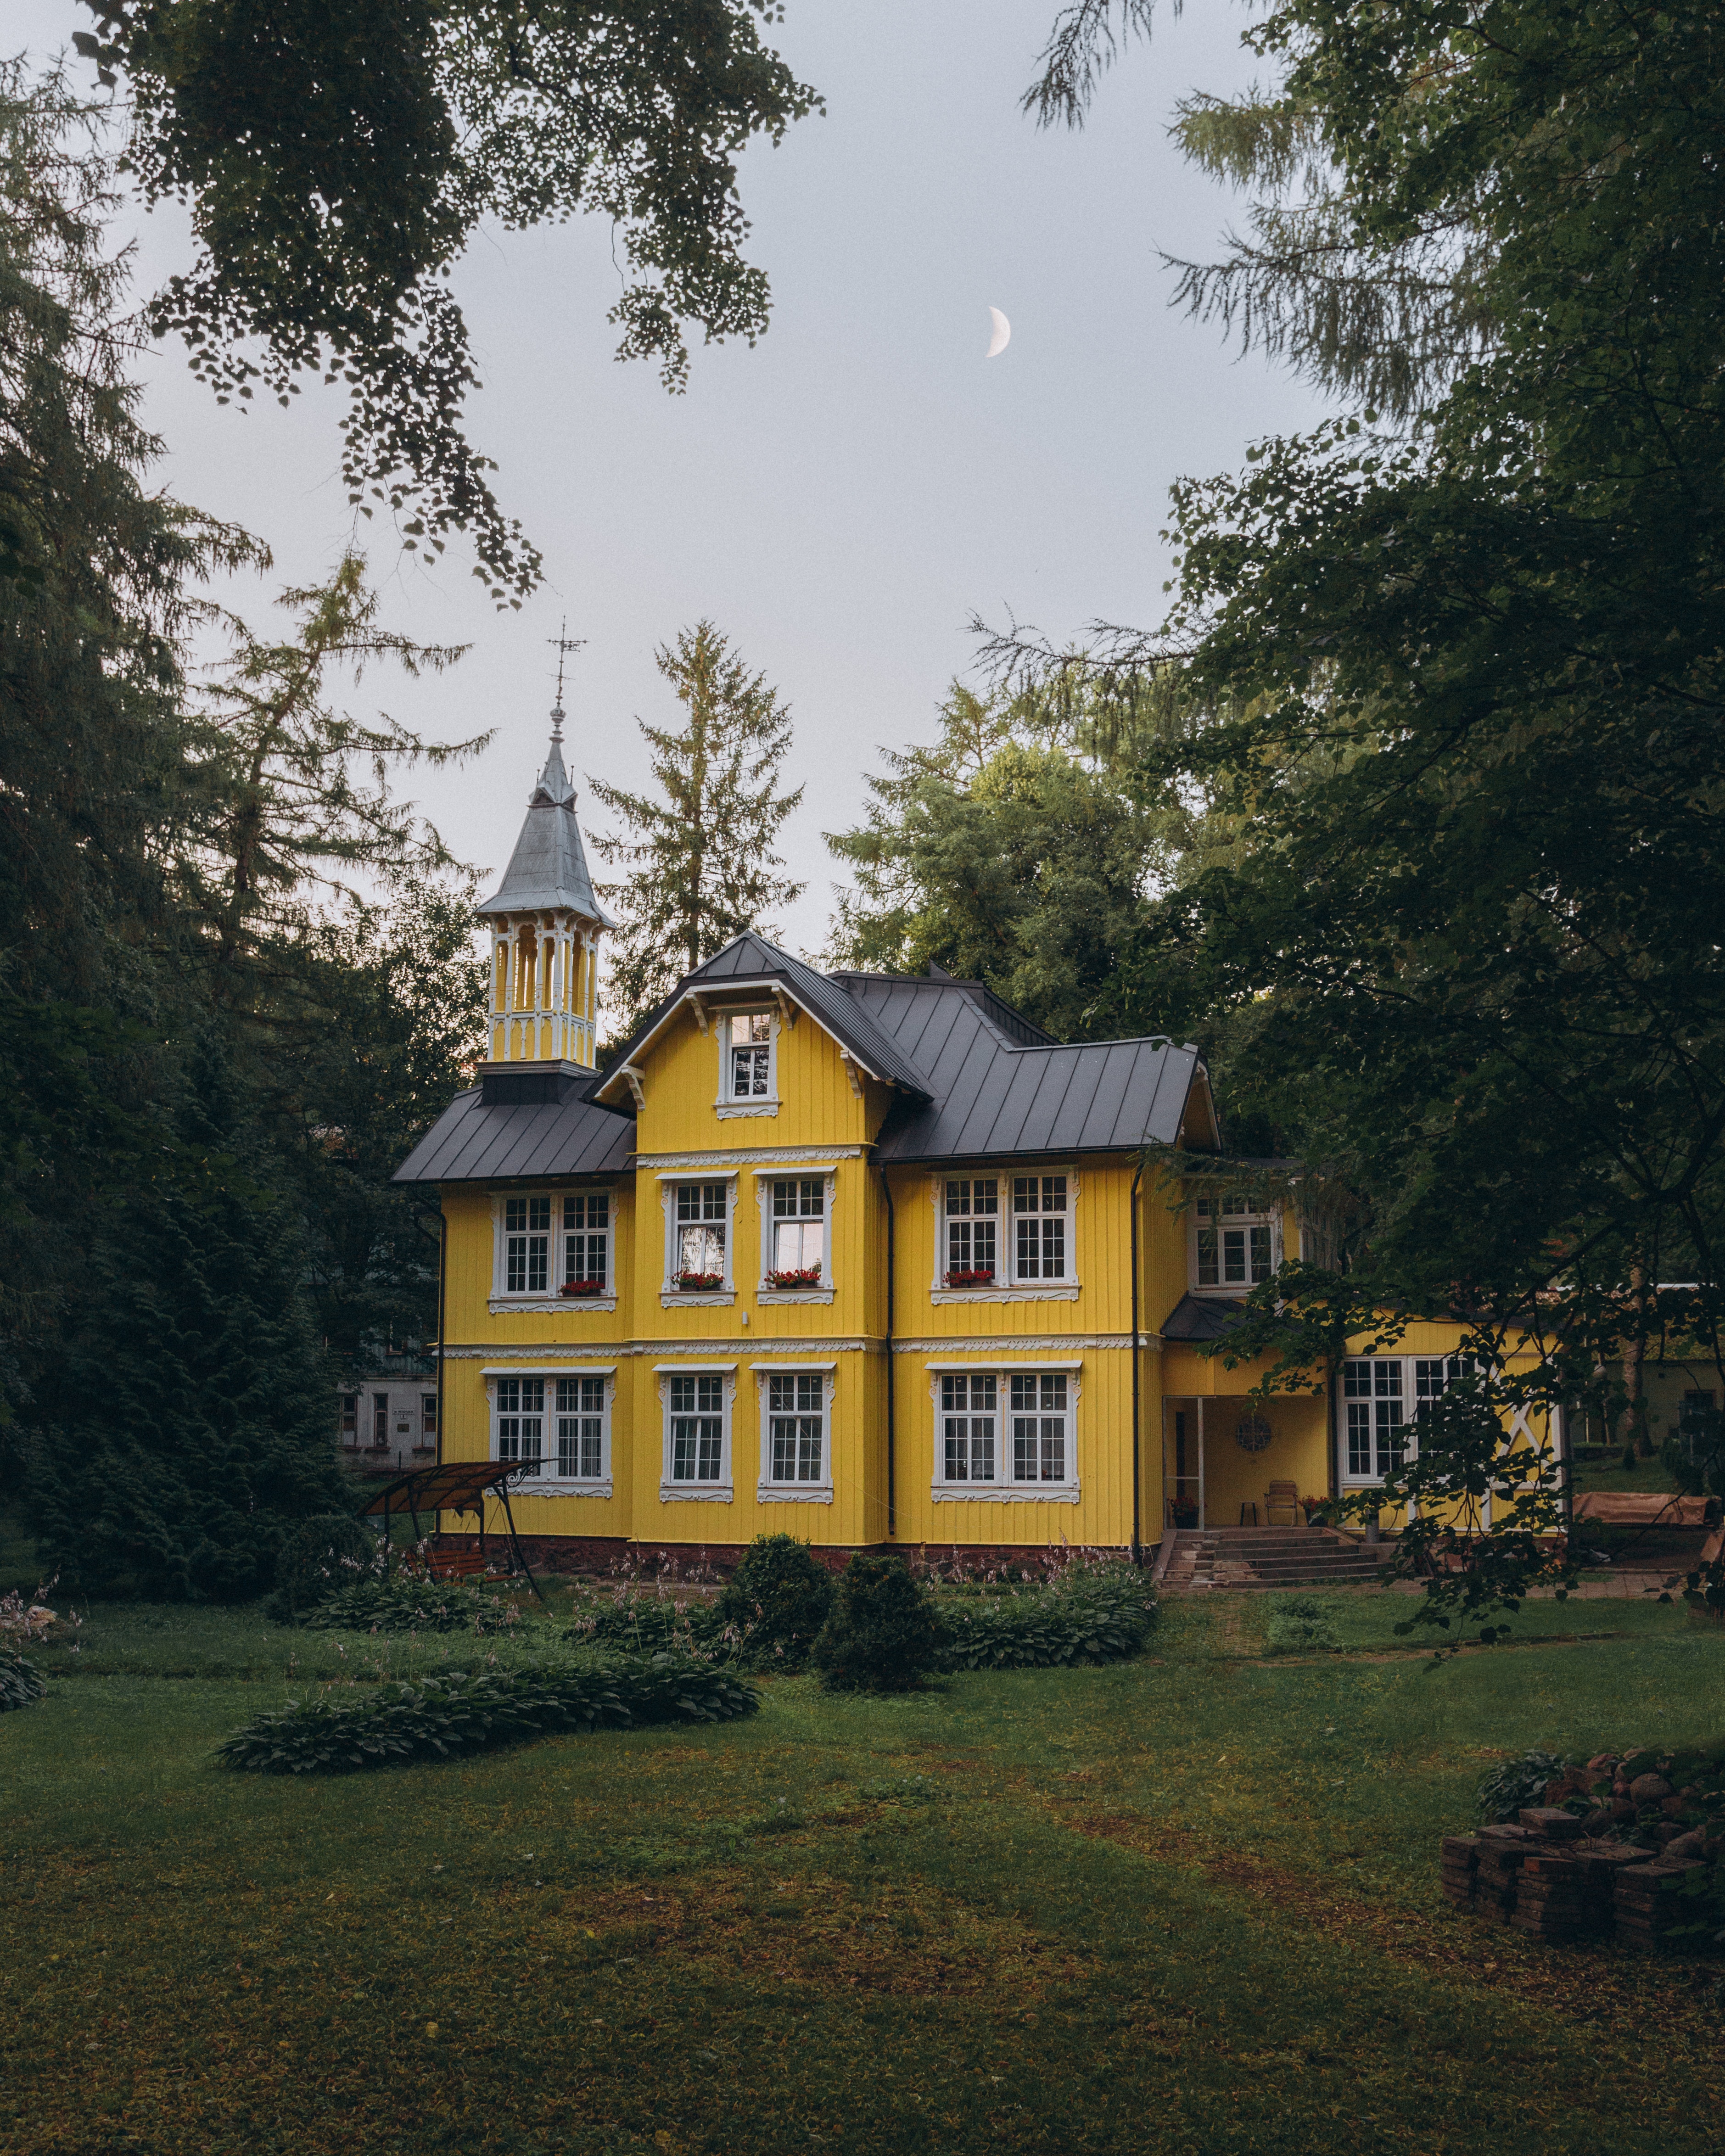
natural, plant, sky, building, window, tree, cottage, house, natural landscape, grass, rural area, landscape, Tints and shades, facade, roof, lawn, moon, grassland, city, manor house, plantation, astronomical object, evening, suburb, stately home, farmhouse, shrub, garden, siding, landscaping, night, yard, mansion, castle, autumn, dusk, farm, estate, tourist attraction, historic house, forest, steeple, park